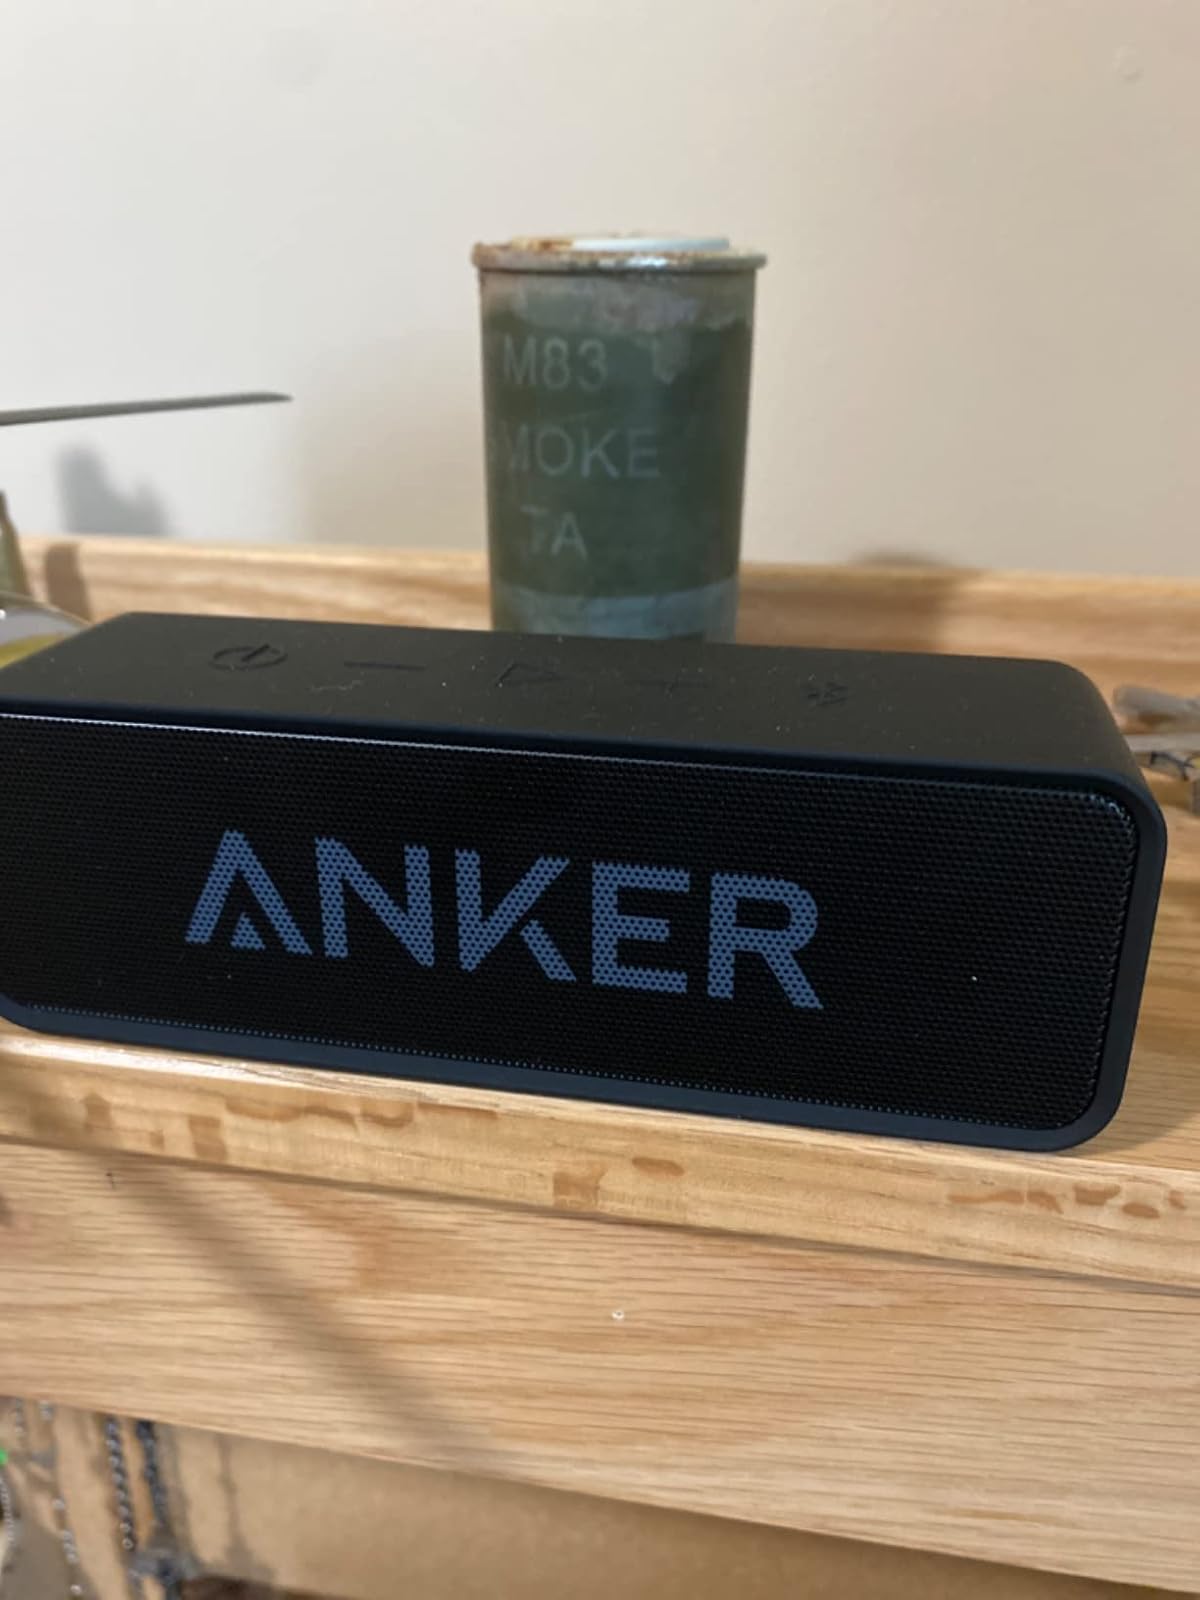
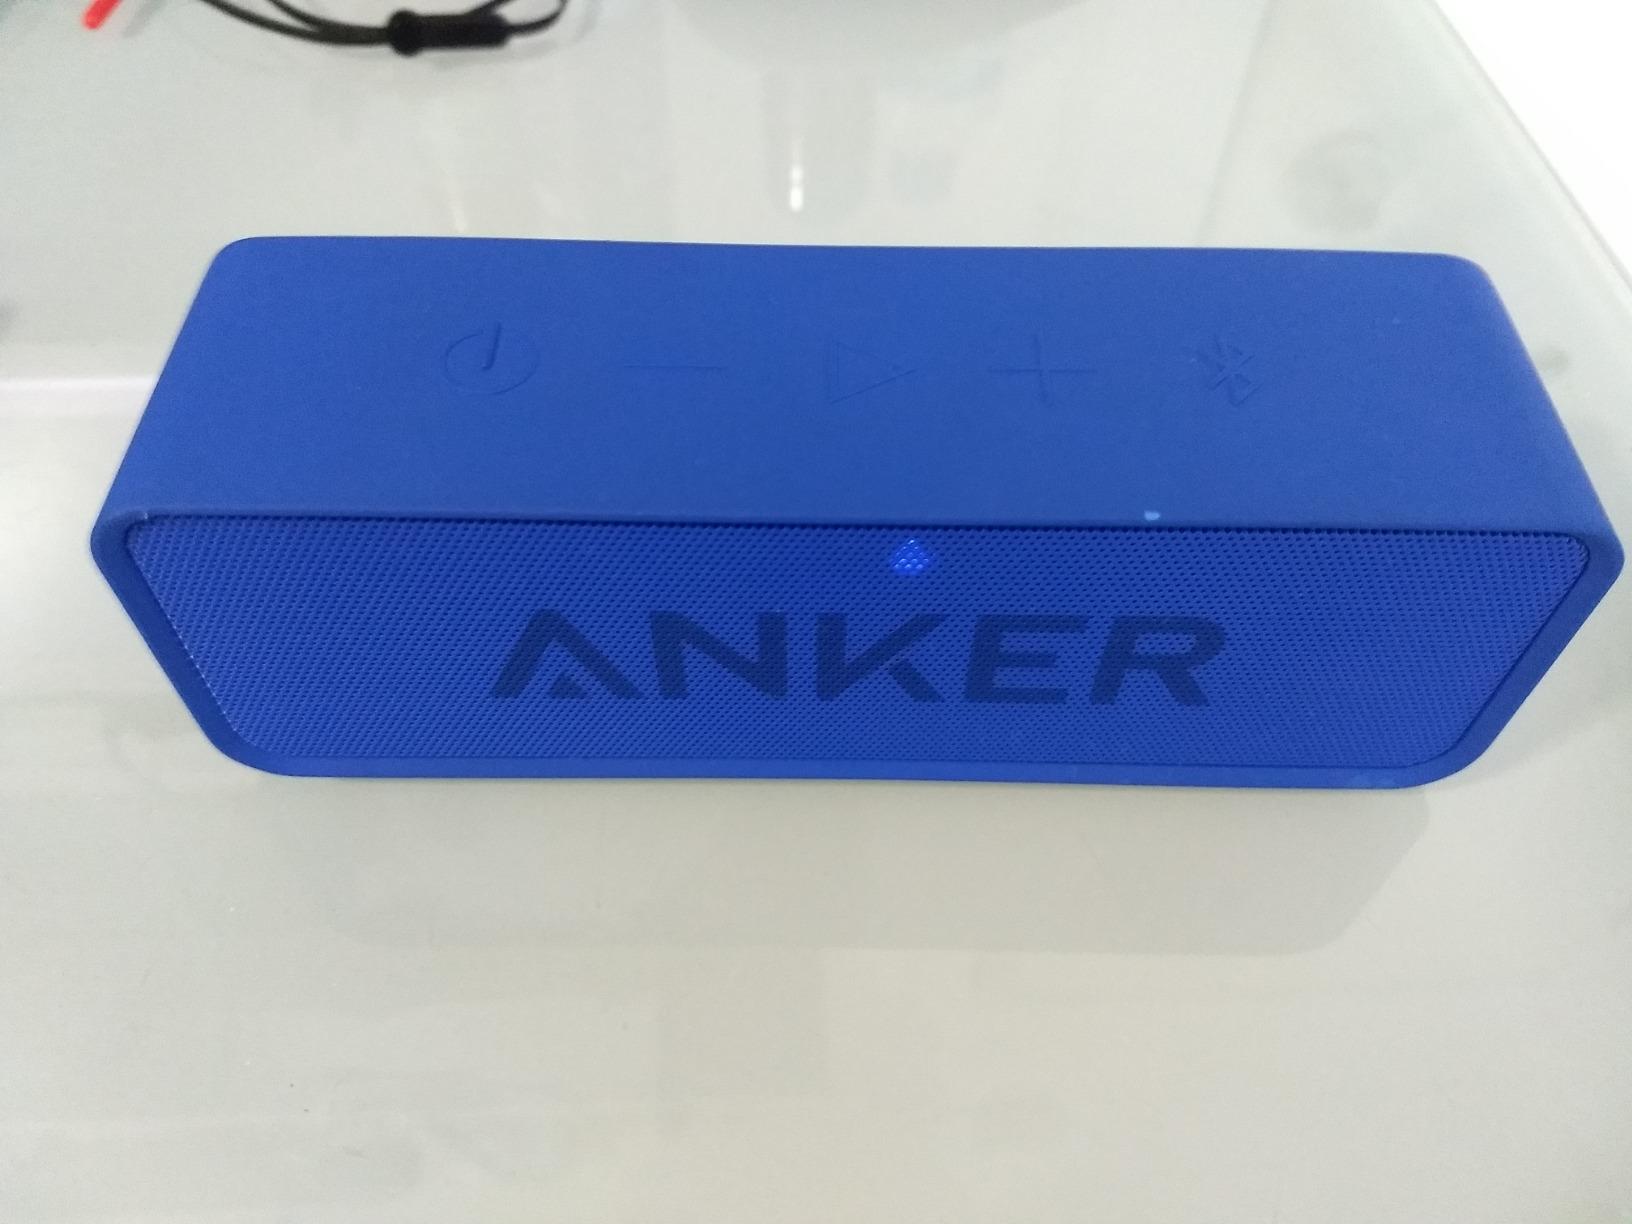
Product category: speaker
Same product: no